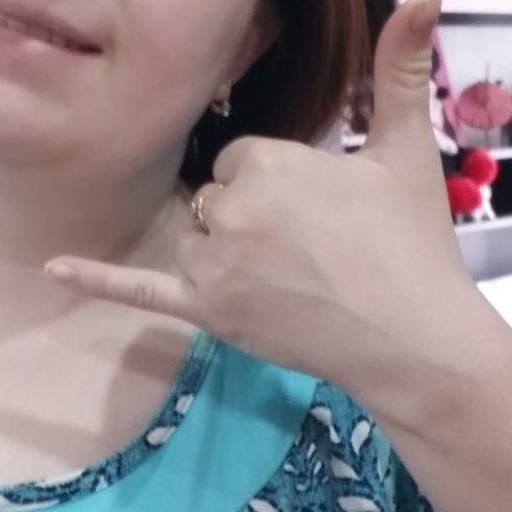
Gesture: call